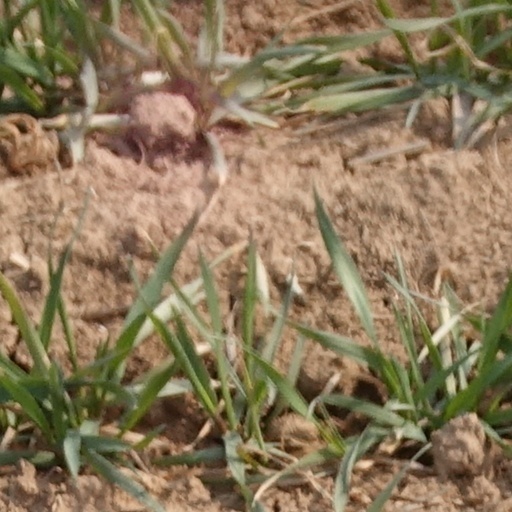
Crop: wheat